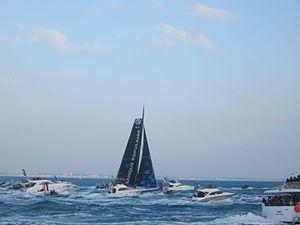
Banque Populaire VIII sous un ris et J2, les Sables d'Olonne en fond.
Le Vendée Globe 2016-2017 constitue la huitième édition du Vendée Globe. Le départ pour les vingt-neuf concurrents engagés a été donné le 6 novembre 2016 en baie des Sables-d'Olonne à 13 h 2. Épreuve majeure du circuit IMOCA, il est couru en solitaire, sans assistance et sans escale, à bord de monocoques de 60 pieds. Armel Le Cléac'h remporte la course sur le 60 pieds IMOCA doté de foils Banque populaire VIII en passant la ligne d'arrivée le 19 janvier à 16 h 37, établissant un nouveau record de la circumnavigation dans cette épreuve en 74 jours 3 heures 35 minutes et 46 secondes. Il devance le Britannique Alex Thomson, arrivé le 20 janvier à 8 h 37, de 15 heures 59 minutes et 29 secondes, après un duel à l'avant de la flotte qui a duré toute la course. Thomson améliore par ailleurs le 16 janvier le record de distance parcourue en 24 heures : 536,81 milles à une moyenne de 22,36 nœuds.